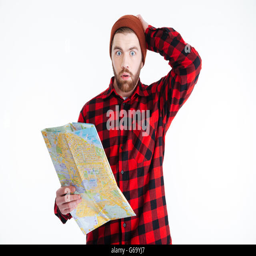
handsome bearded young man thinking about something isolated on the white background